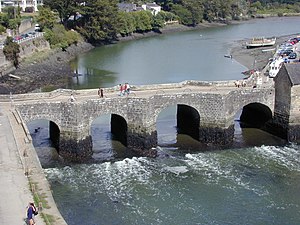
Auray
Bro over floden Auray
Auray er en by og kommune i Morbihandepartmentet i Bretagneregionen i det nordvestlige Frankrig. Byen har cirka 11.000 indbyggere og er kendt for sin turisme.